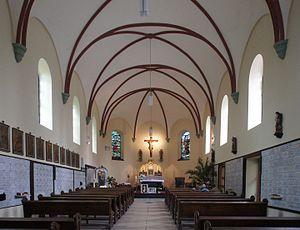
Moresnet (Moresnet-Chapelle), Belgique: Vue intérieure de la chapelle